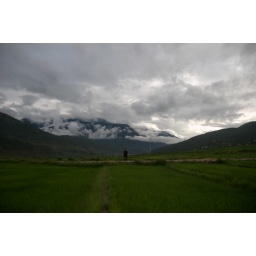
... in the verdant green rice fields surrounding the hill on which Chimi Lhakhang sits.